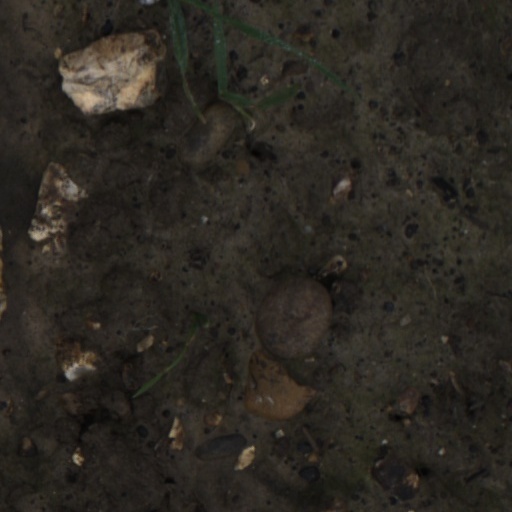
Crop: wheat